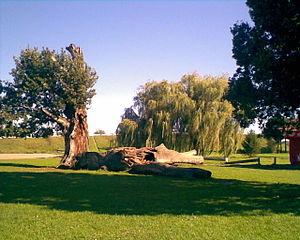
Markovac est une localité de Serbie située dans la municipalité de Velika Plana, district de Podunavlje. Au recensement de 2011, elle comptait 2 859 habitants.